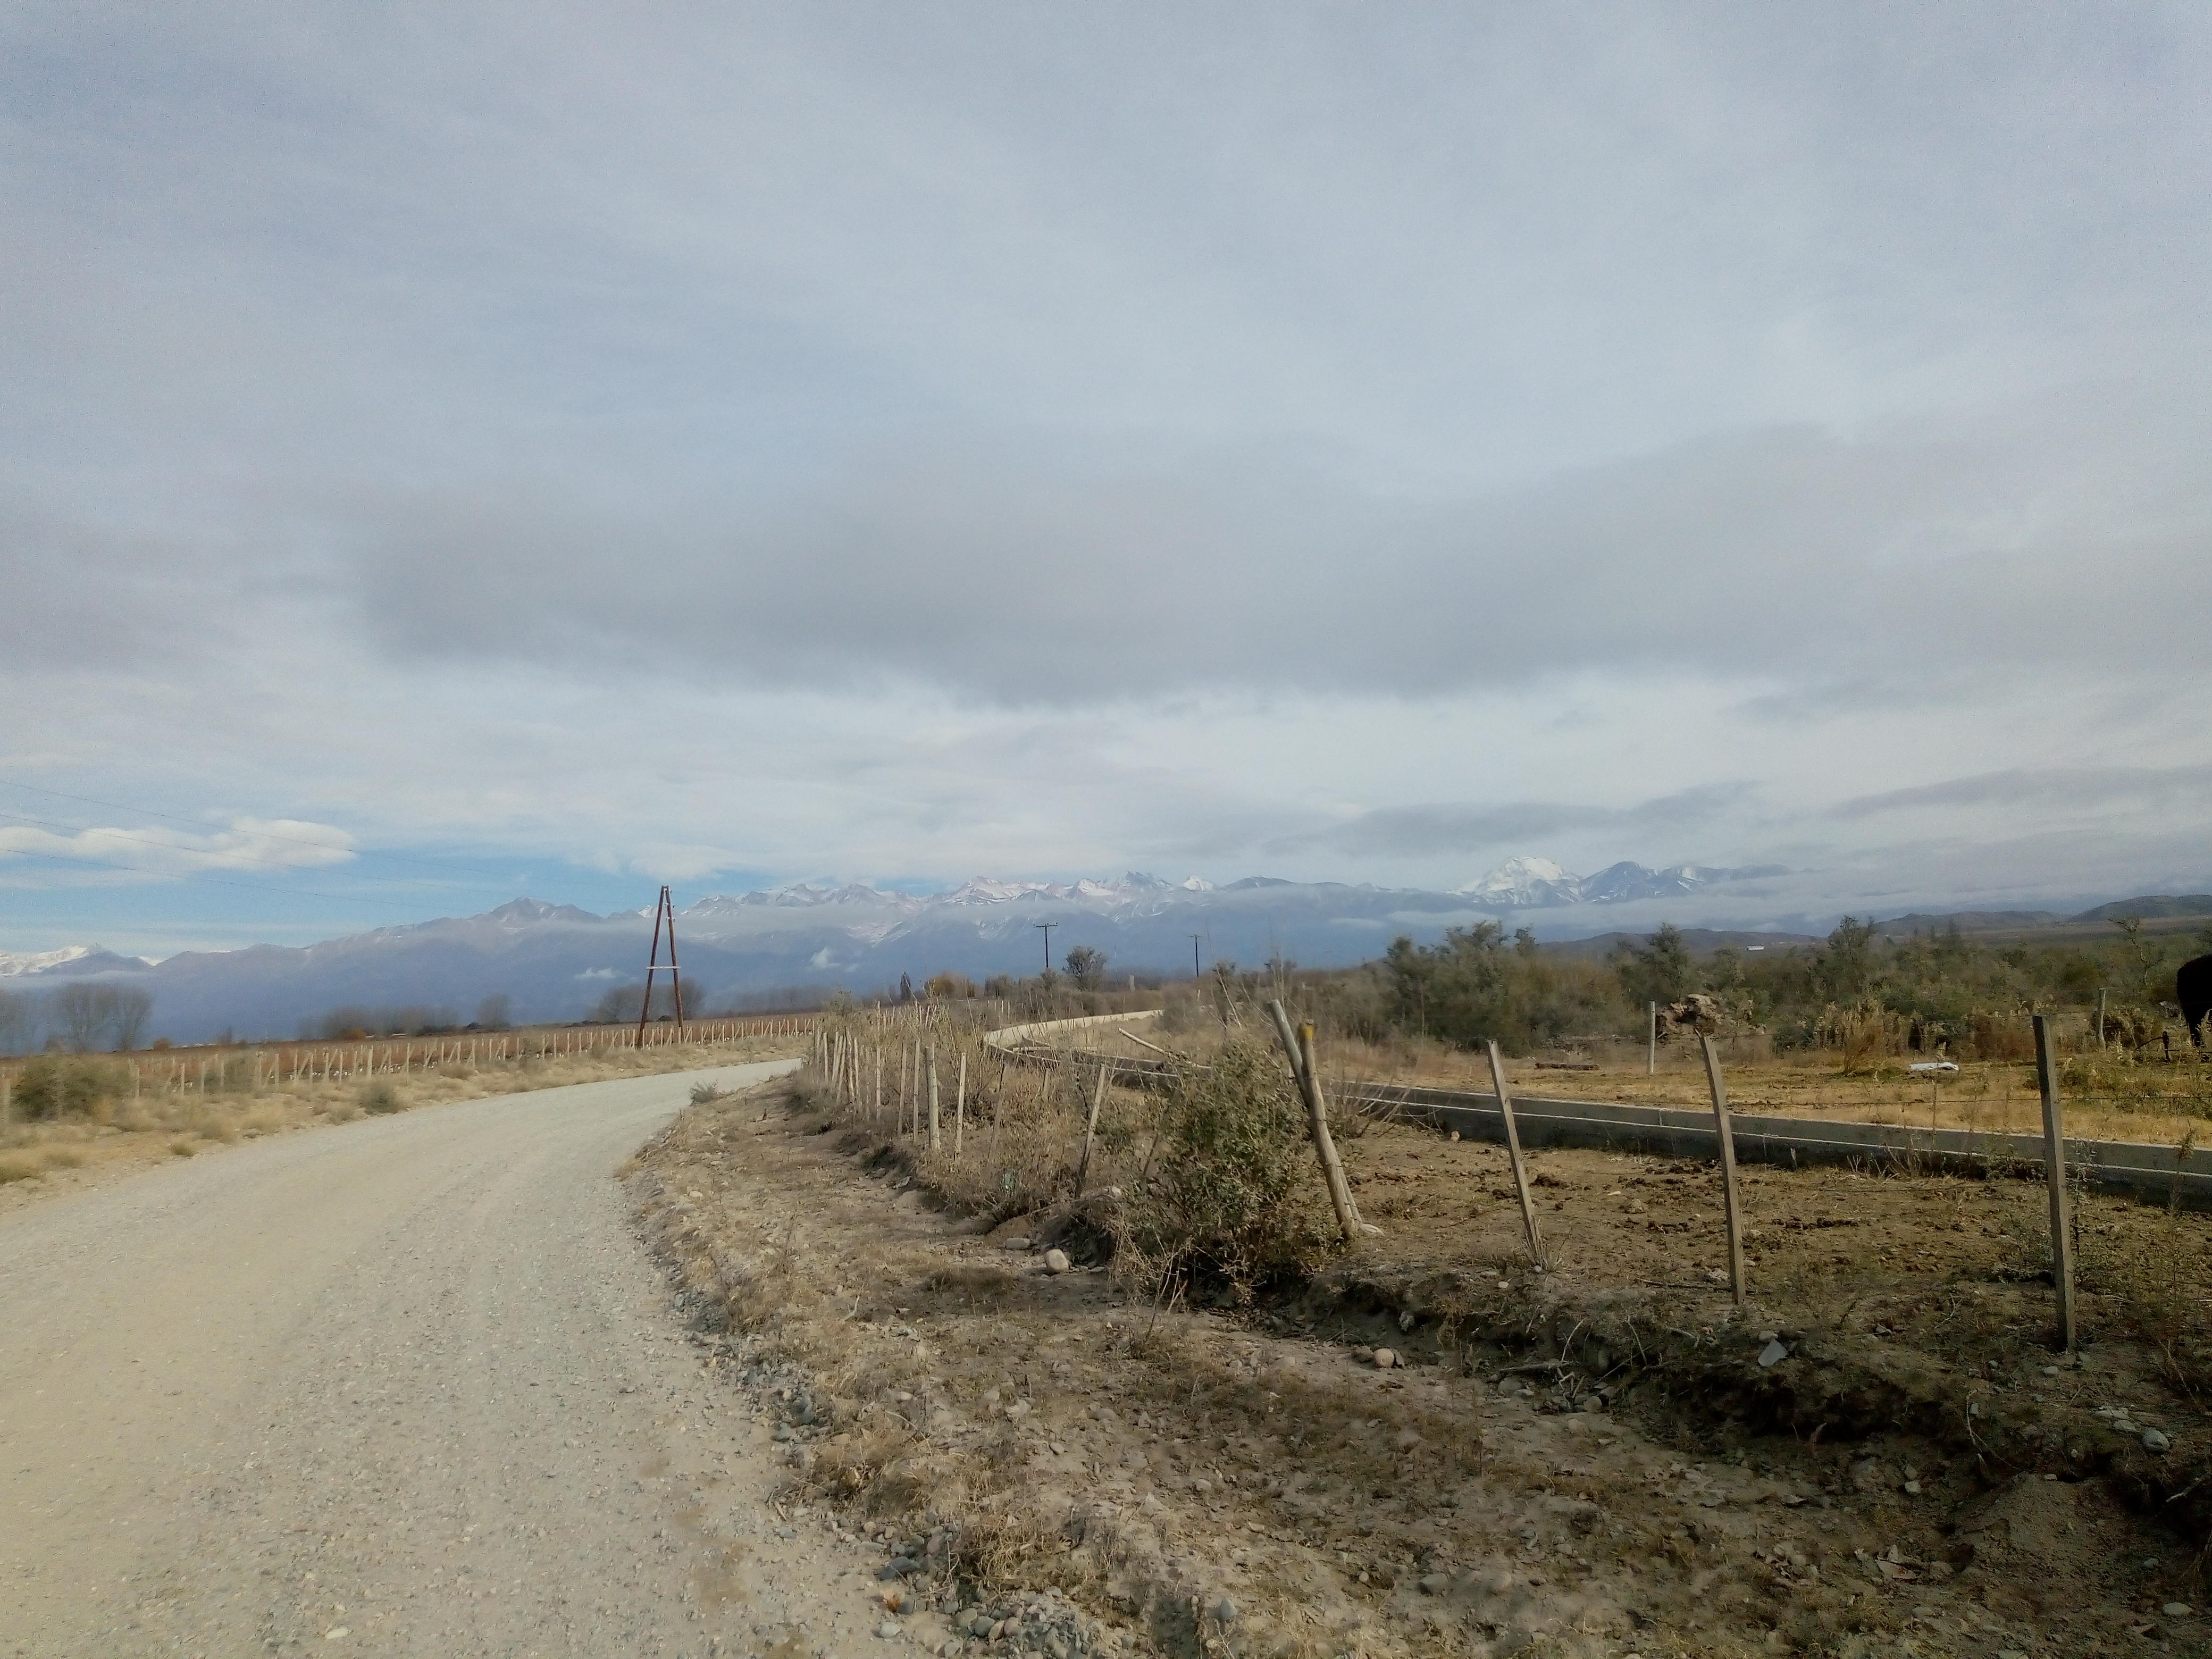
ventures, argentina, cordillera, road, dirt road, sky, natural landscape, tree, ecoregion, cloud, land lot, infrastructure, thoroughfare, rural area, landscape, line, plain, steppe, highland, trail, hill, lane, plant community, mountain, soil, grassland, fell, horizon, road surface, chaparral, winter, nonbuilding structure, road trip